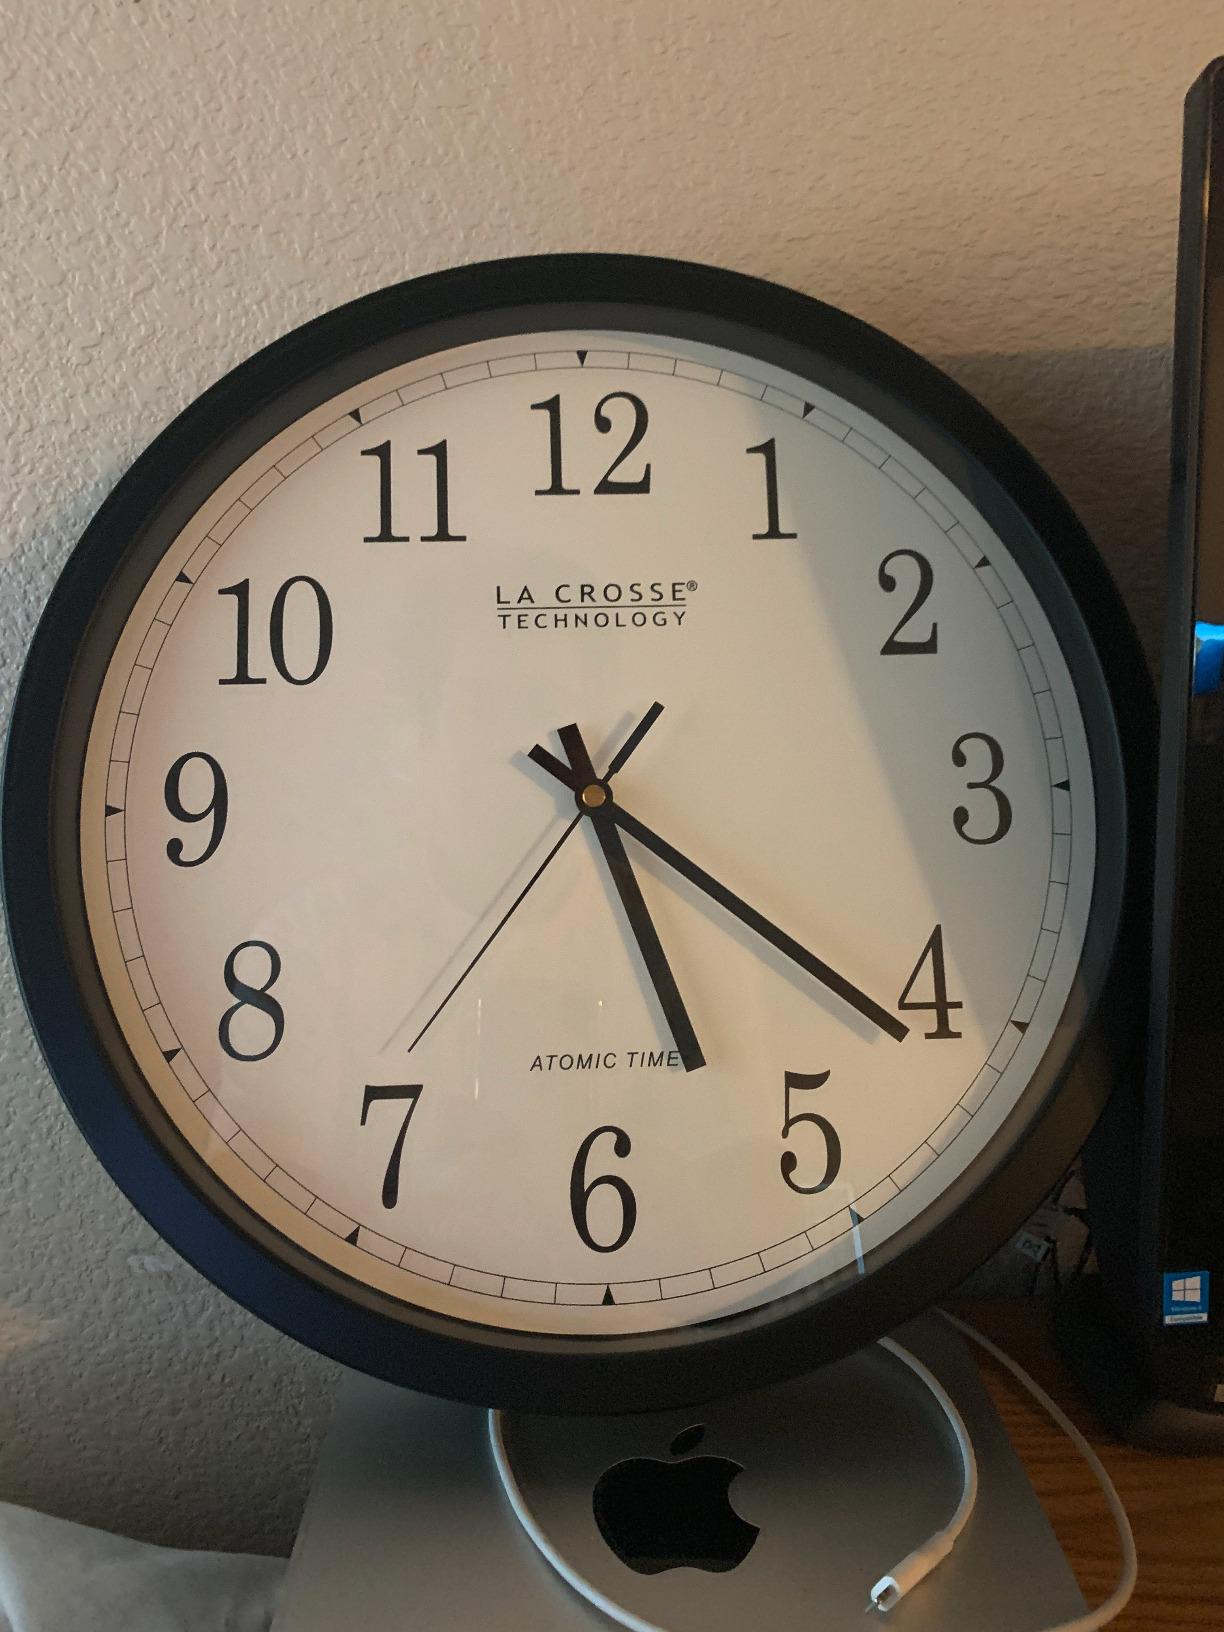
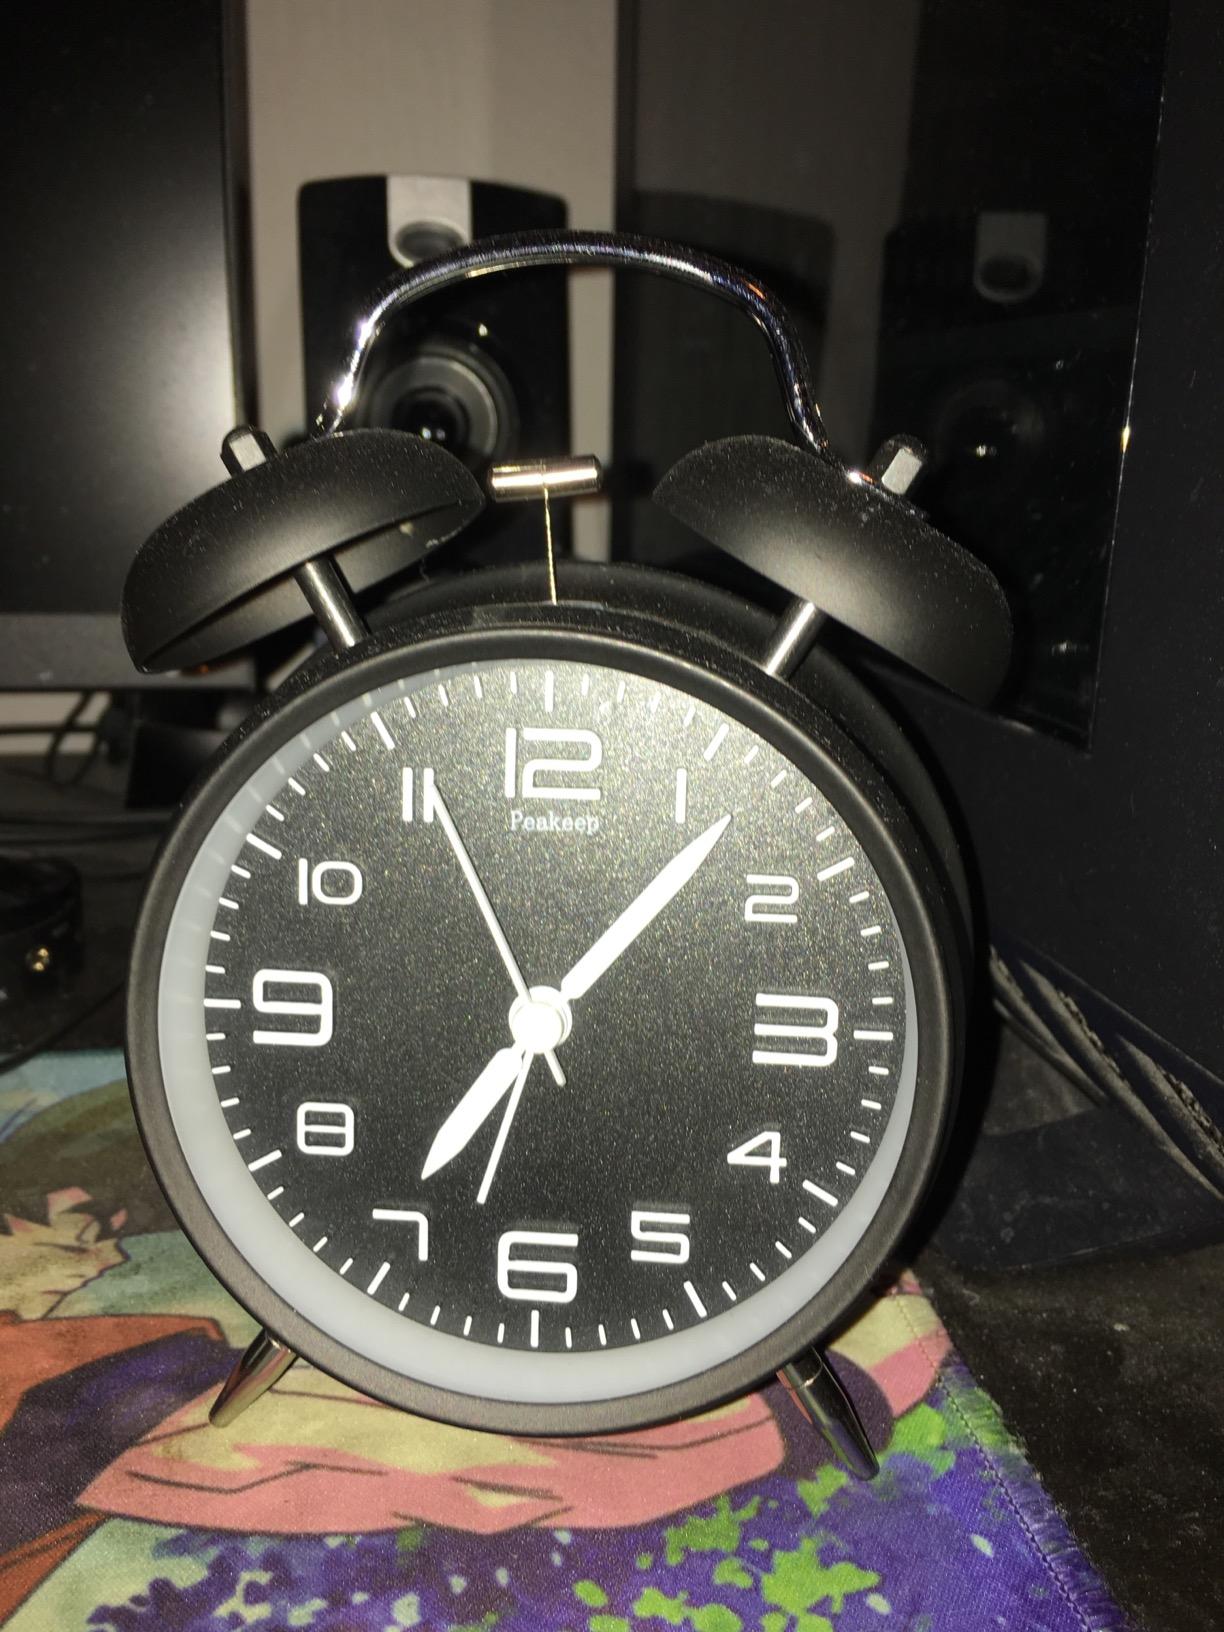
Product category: clock
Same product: no